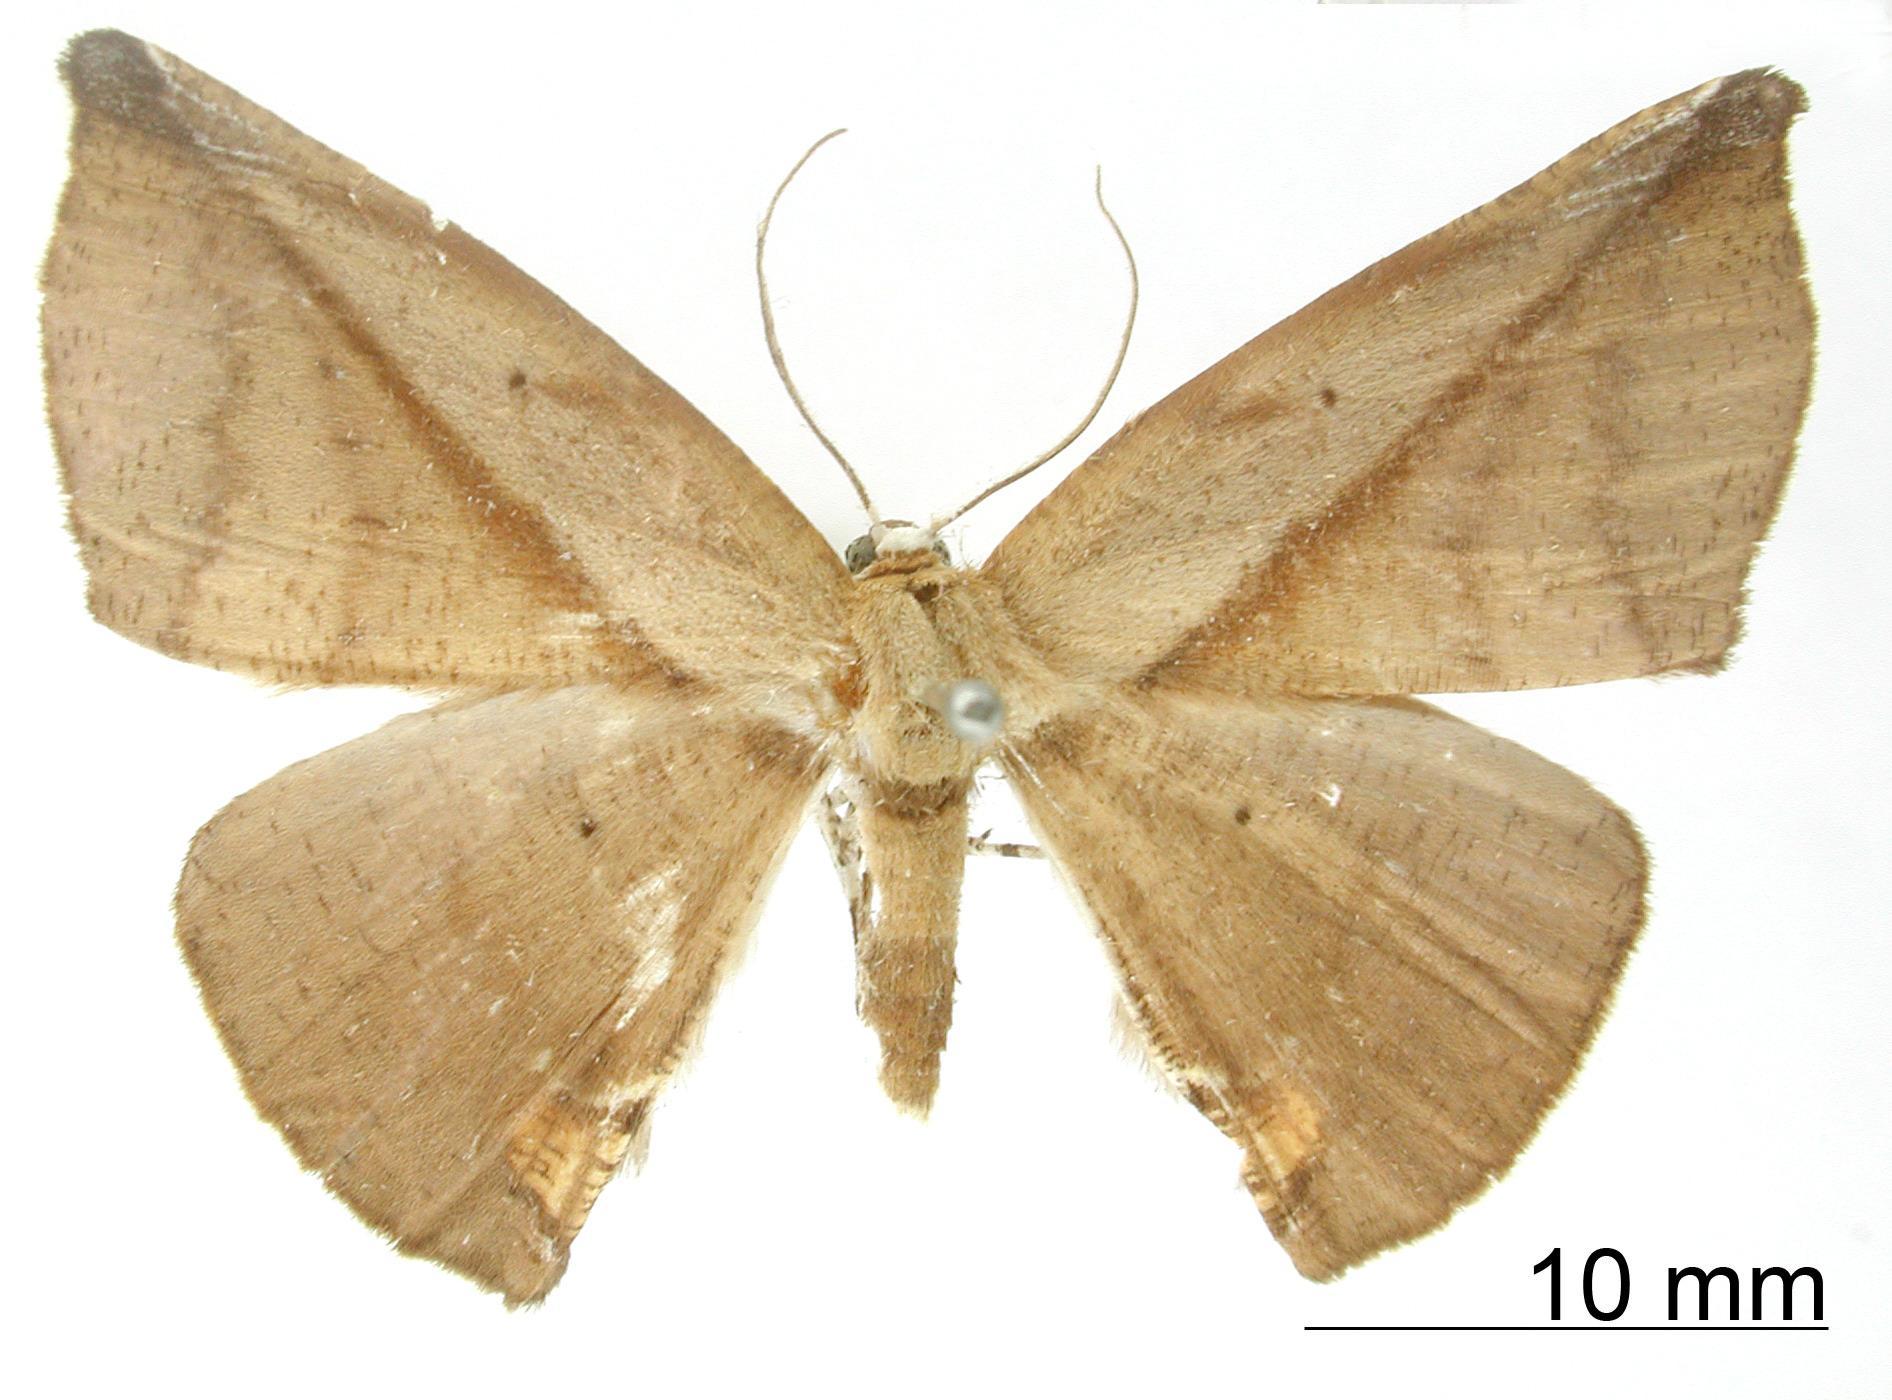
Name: Polla avellana
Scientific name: Polla avellana Thierry-Mieg, 1892
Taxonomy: Animalia, Arthropoda, Insecta, Lepidoptera, Geometridae, Ennominae
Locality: Peru